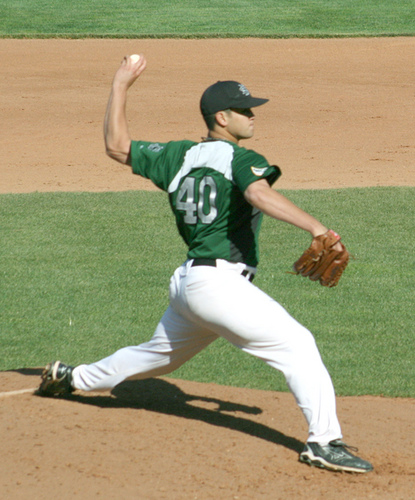
cầu thủ bóng chày đeo găng tay thi đấu trên sân